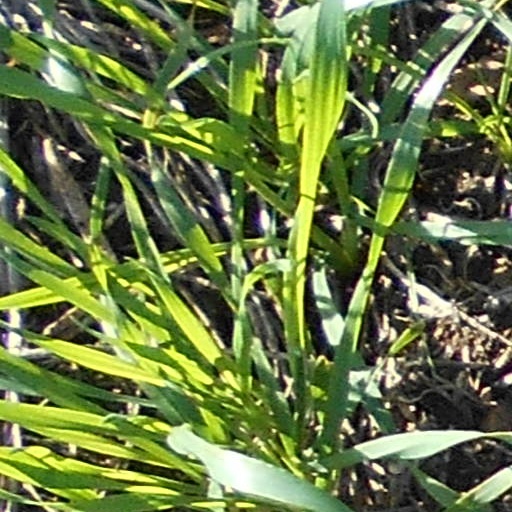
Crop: wheat